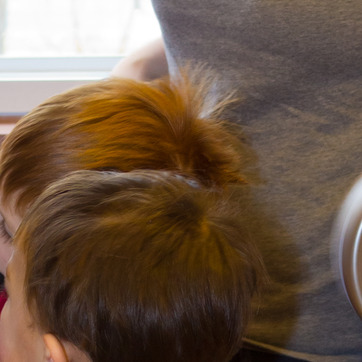
Material: hair